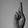
ASL letter: R